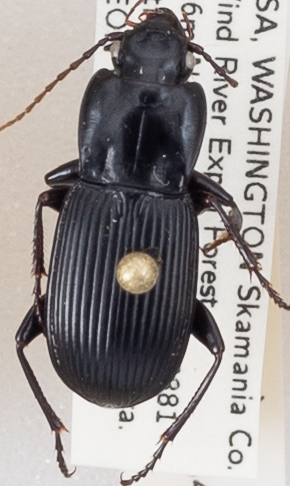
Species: Pterostichus herculaneus
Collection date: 2018-05-22
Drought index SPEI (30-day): -2.09
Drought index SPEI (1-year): -0.39
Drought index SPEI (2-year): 0.71